OVO Hydro

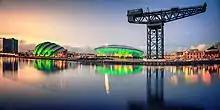
SEC Armadillo (left) and OVO Hydro lit green for the 2021 United Nations Climate Change Conference

Planning for The Hydro began some time in 2001 as the second redevelopment of the Queens Dock in Glasgow. In May 2003, a plan had been unveiled for an entertainment arena, holding 12,300 seated audience members and an extra 2,000 standing.